Le Bal (1931 film)

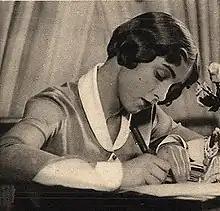

Le Bal is a 1931 French comedy drama film directed by Wilhelm Thiele, and written jointly by Curt Siodmak, Ladislas Fodor and Henri Falk (dialogue). A German-language version, "", was simultaneously filmed with a different cast.